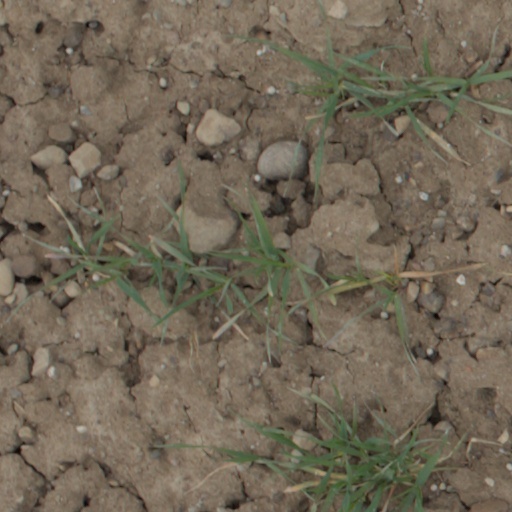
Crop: wheat